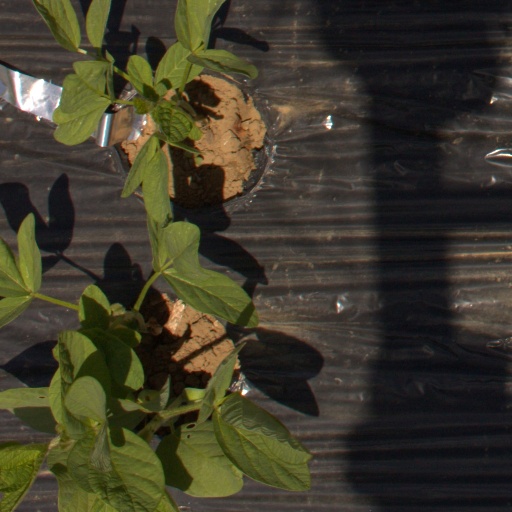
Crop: Jerusalem artichoke